Japanese barque Kankō Maru

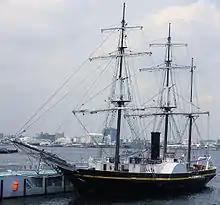
"Kankō Maru" (replica)

A faithful replica of the original "Kankō Maru" was built in at the Verolme Shipyards in the Netherlands in 1987 based on the original plans for the "Soembing" preserved at the National Maritime Museum in Amsterdam. She was used as a tourism ship in the Huis Ten Bosch theme park in Sasebo, Nagasaki, and has been sailing along the coast of Japan since. The ship requires a 14-man crew, and can carry up to 300 passengers on short day cruises.